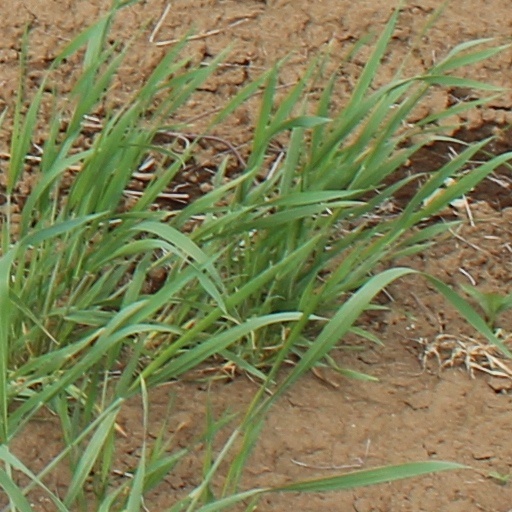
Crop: wheat